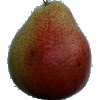
Label: Pear Forelle 1